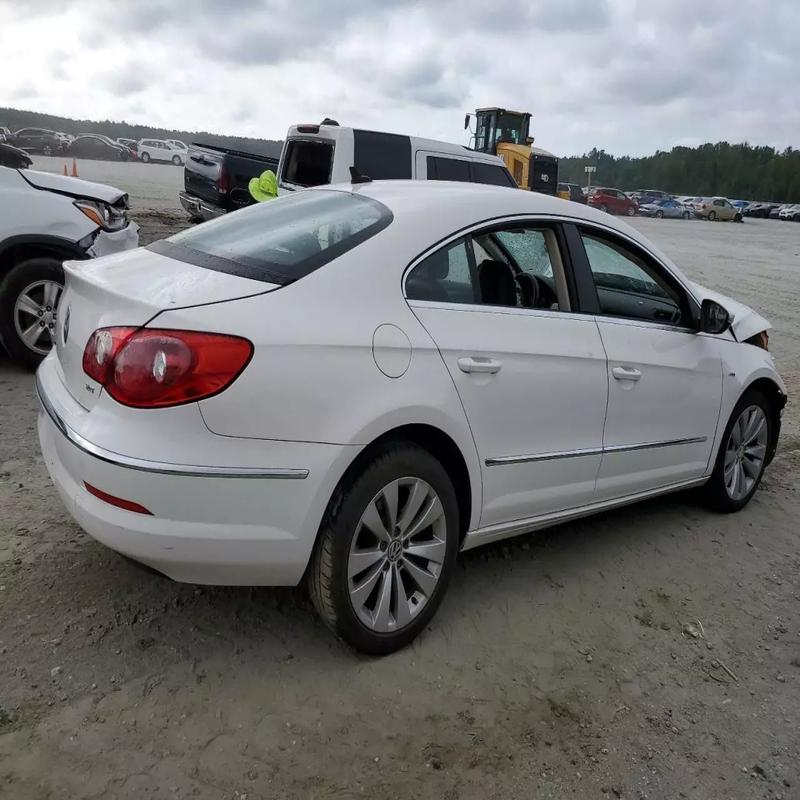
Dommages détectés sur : capot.
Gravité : mineur